South Range, Michigan

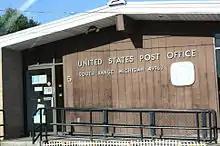
Post office

As of the census of 2010, there were 758 people, 343 households, and 181 families living in the village. The population density was . There were 395 housing units at an average density of . The racial makeup of the village was 95.9% White, 0.4% Native American, 1.2% Asian, 0.1% from other races, and 2.4% from two or more races. Hispanic or Latino of any race were 1.1% of the population.